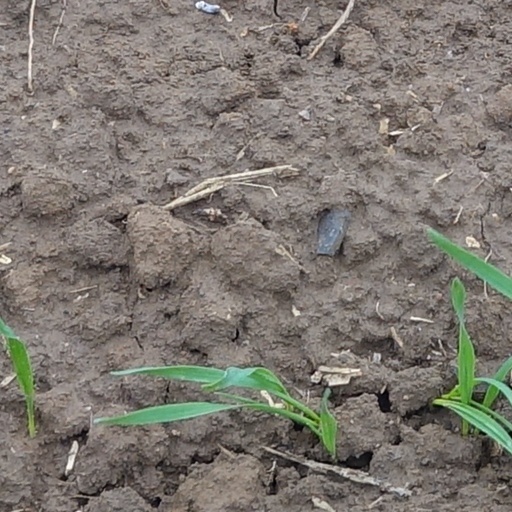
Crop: wheat